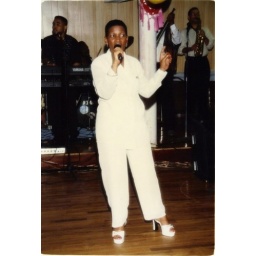
Linda c in her white formal -wear attire performance on stage